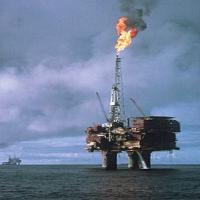
Weather: cloudy or overcast